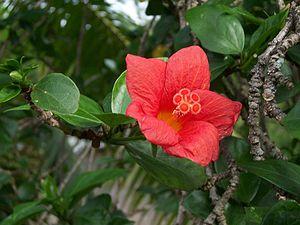
Foulsapatte marron ou Mahot bâtard (Hibiscus boryanus) - fleur Photo: B.navez - 23 FEB 2006 - Réunion island
Cette liste répertorie par nom scientifique les espèces végétales arbustives ou arborescentes indigènes de La Réunion, c’est-à-dire celles qui étaient présentes naturellement dans les forêts, savanes et maquis de l'île avant la colonisation humaine.
Le foulsapate marron ou mahot bâtard est un arbuste ou un petit arbre de la famille des Malvaceae endémique des Mascareignes. Il est présent à basse et à moyenne altitude, en forêt humide. Les fleurs peuvent être rouges ou orangées. C'est une espèce protégée, introduite dans d'autres pays et cultivée comme plante ornementale.
Le parc national de La Réunion est un parc national français situé sur l'île de La Réunion, département d'outre-mer de l'océan Indien.